Bamberg Cathedral

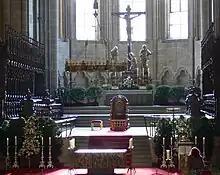
Western choir with "Volksaltar", chandelier, choir stalls and cathedra. "Kreuzaltar" in the back

The cathedral has a choir at each end. The eastern choir is the oldest part of the cathedral, still in pure Romanesque style. The western choir is early Gothic and its vault was built from 1232.